The Amazing Adventures of Kavalier & Clay

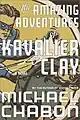
First edition cover depicts "The Escapist" punching Hitler in the jaw

The Amazing Adventures of Kavalier & Clay is a 2000 novel by American author Michael Chabon. A historical fiction novel, it follows the lives of two Jewish cousins, Josef "Joe" Kavalier, a Czech artist and magician who escapes Nazi-occupied Prague, and Sammy Clay, a Brooklyn-born writer. Together, they create The Escapist, a fictional superhero inspired by Joe’s desire to fight fascism and his struggle to rescue his family from Europe. Their rise in the comic book industry parallels the Golden Age of American comics, exploring themes of artistic ambition, wartime trauma, Jewish identity, and the power of storytelling.